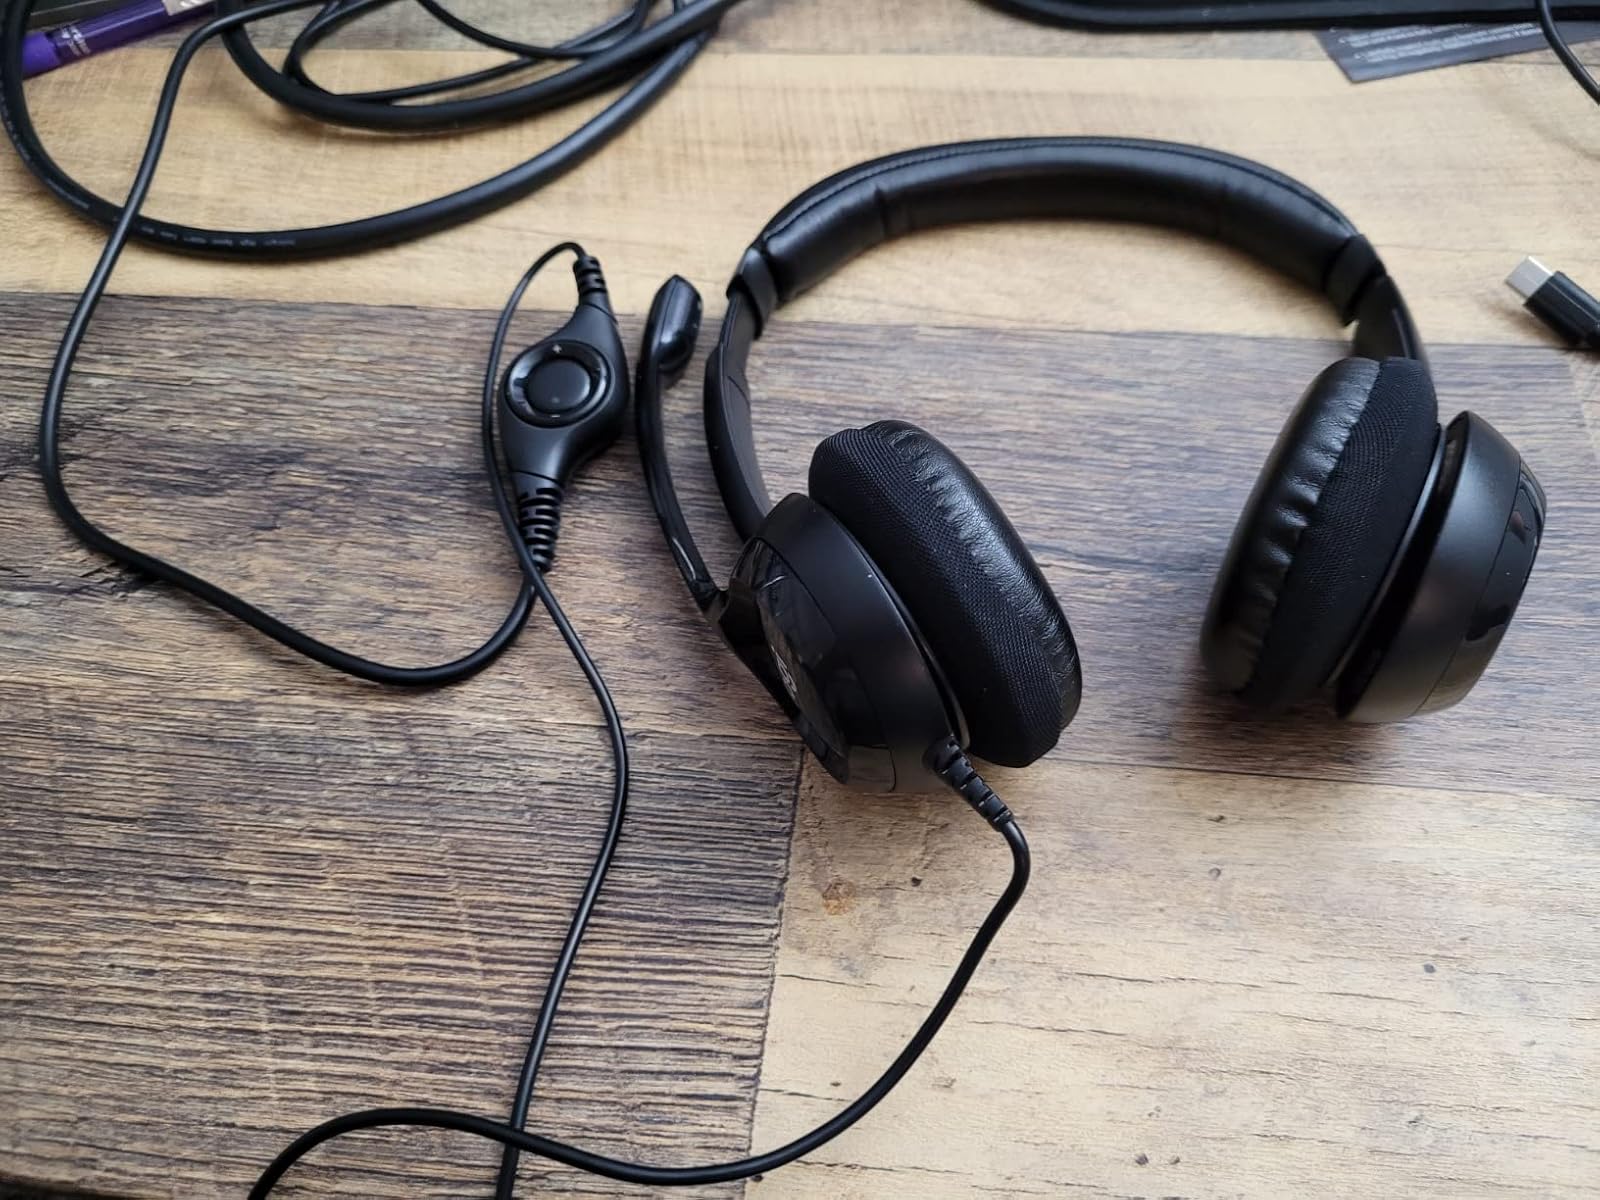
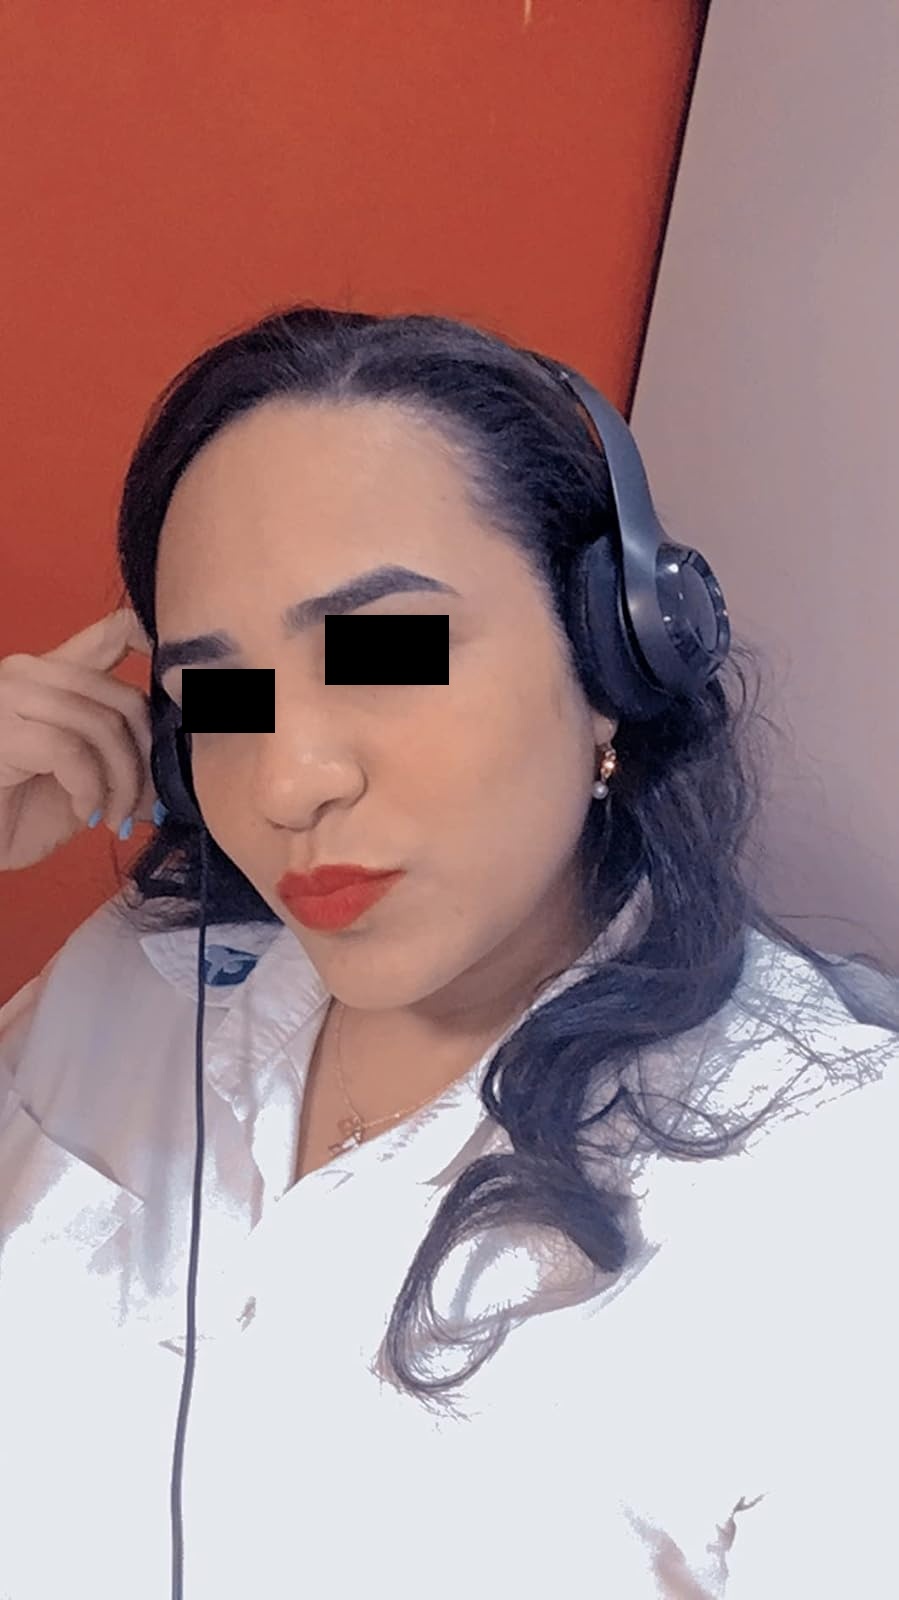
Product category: headphones
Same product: yes